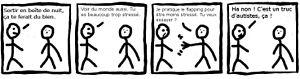
Exemple de situation où les autistes et les neurotypiques n'ont pas du tout les mêmes manières de réguler leur stress.
Le mouvement pour les droits des personnes autistes, également connu sous le nom de mouvement pour la culture autiste, est un mouvement social né à la fin des années 1980 sur l’initiative de personnes autistes revendiquant leur droit à l'expression de la diversité humaine, tout en luttant contre l'exclusion. Les idées centrales de ce mouvement d′autonomisation sont de participer à l'auto-soutien des personnes autistes, et de défendre la neurodiversité, en refusant les politiques eugénistes et les représentations négatives en matière d'autisme. L'idée d'une « guérison » est remise en cause. Ce mouvement recherche une meilleure compréhension entre personnes autistes et non autistes, ainsi que leur droit à vivre dignement au sein de la société, avec les particularités dues aux troubles du spectre de l'autisme. Certains militants souhaitent pouvoir exprimer librement des comportements dus à l'autisme, tels que le refus de sociabilisation et les stéréotypies. D'autres soutiennent les interventions permettant de réduire ou de supprimer ces comportements. En 2004, l'association Aspies For Freedom a demandé la reconnaissance de la communauté autiste en tant que minorité culturelle.